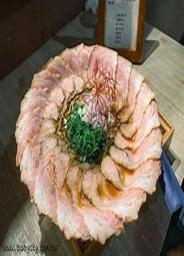
 ramen